Mules and Mortgages

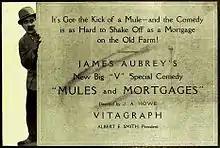
Ad for film

Mules and Mortgages is a 1919 American silent comedy film featuring Oliver Hardy.